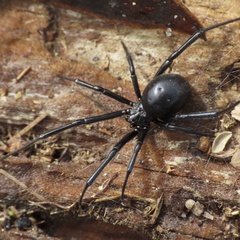
Species: Lactrodectus_hesperus